Magical Kanan

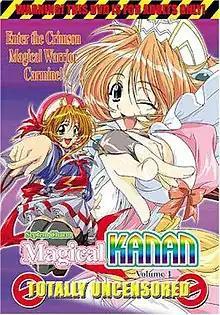
First North American DVD cover of the OVA series

is a Japanese adult visual novel developed and published by Terios. It was later adapted into a hentai OVA series; four episodes were released from August 25, 2000, to November 25, 2001, and two additional episodes, titled , were released from August 25, 2002 to February 25, 2003. A 13-episode anime television series adaptation titled , which excluded the pornographic content, was broadcast from January 1 to March 26, 2005.